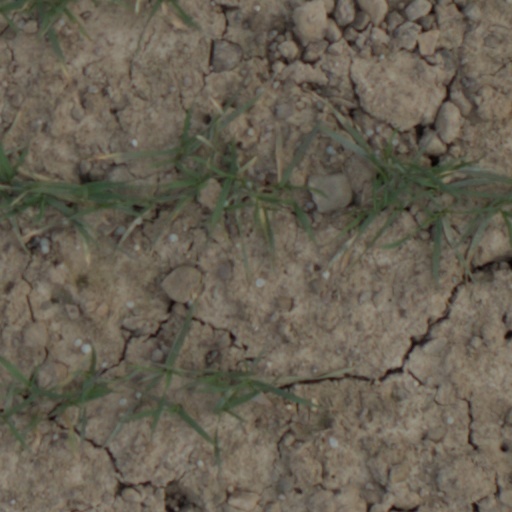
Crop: wheat